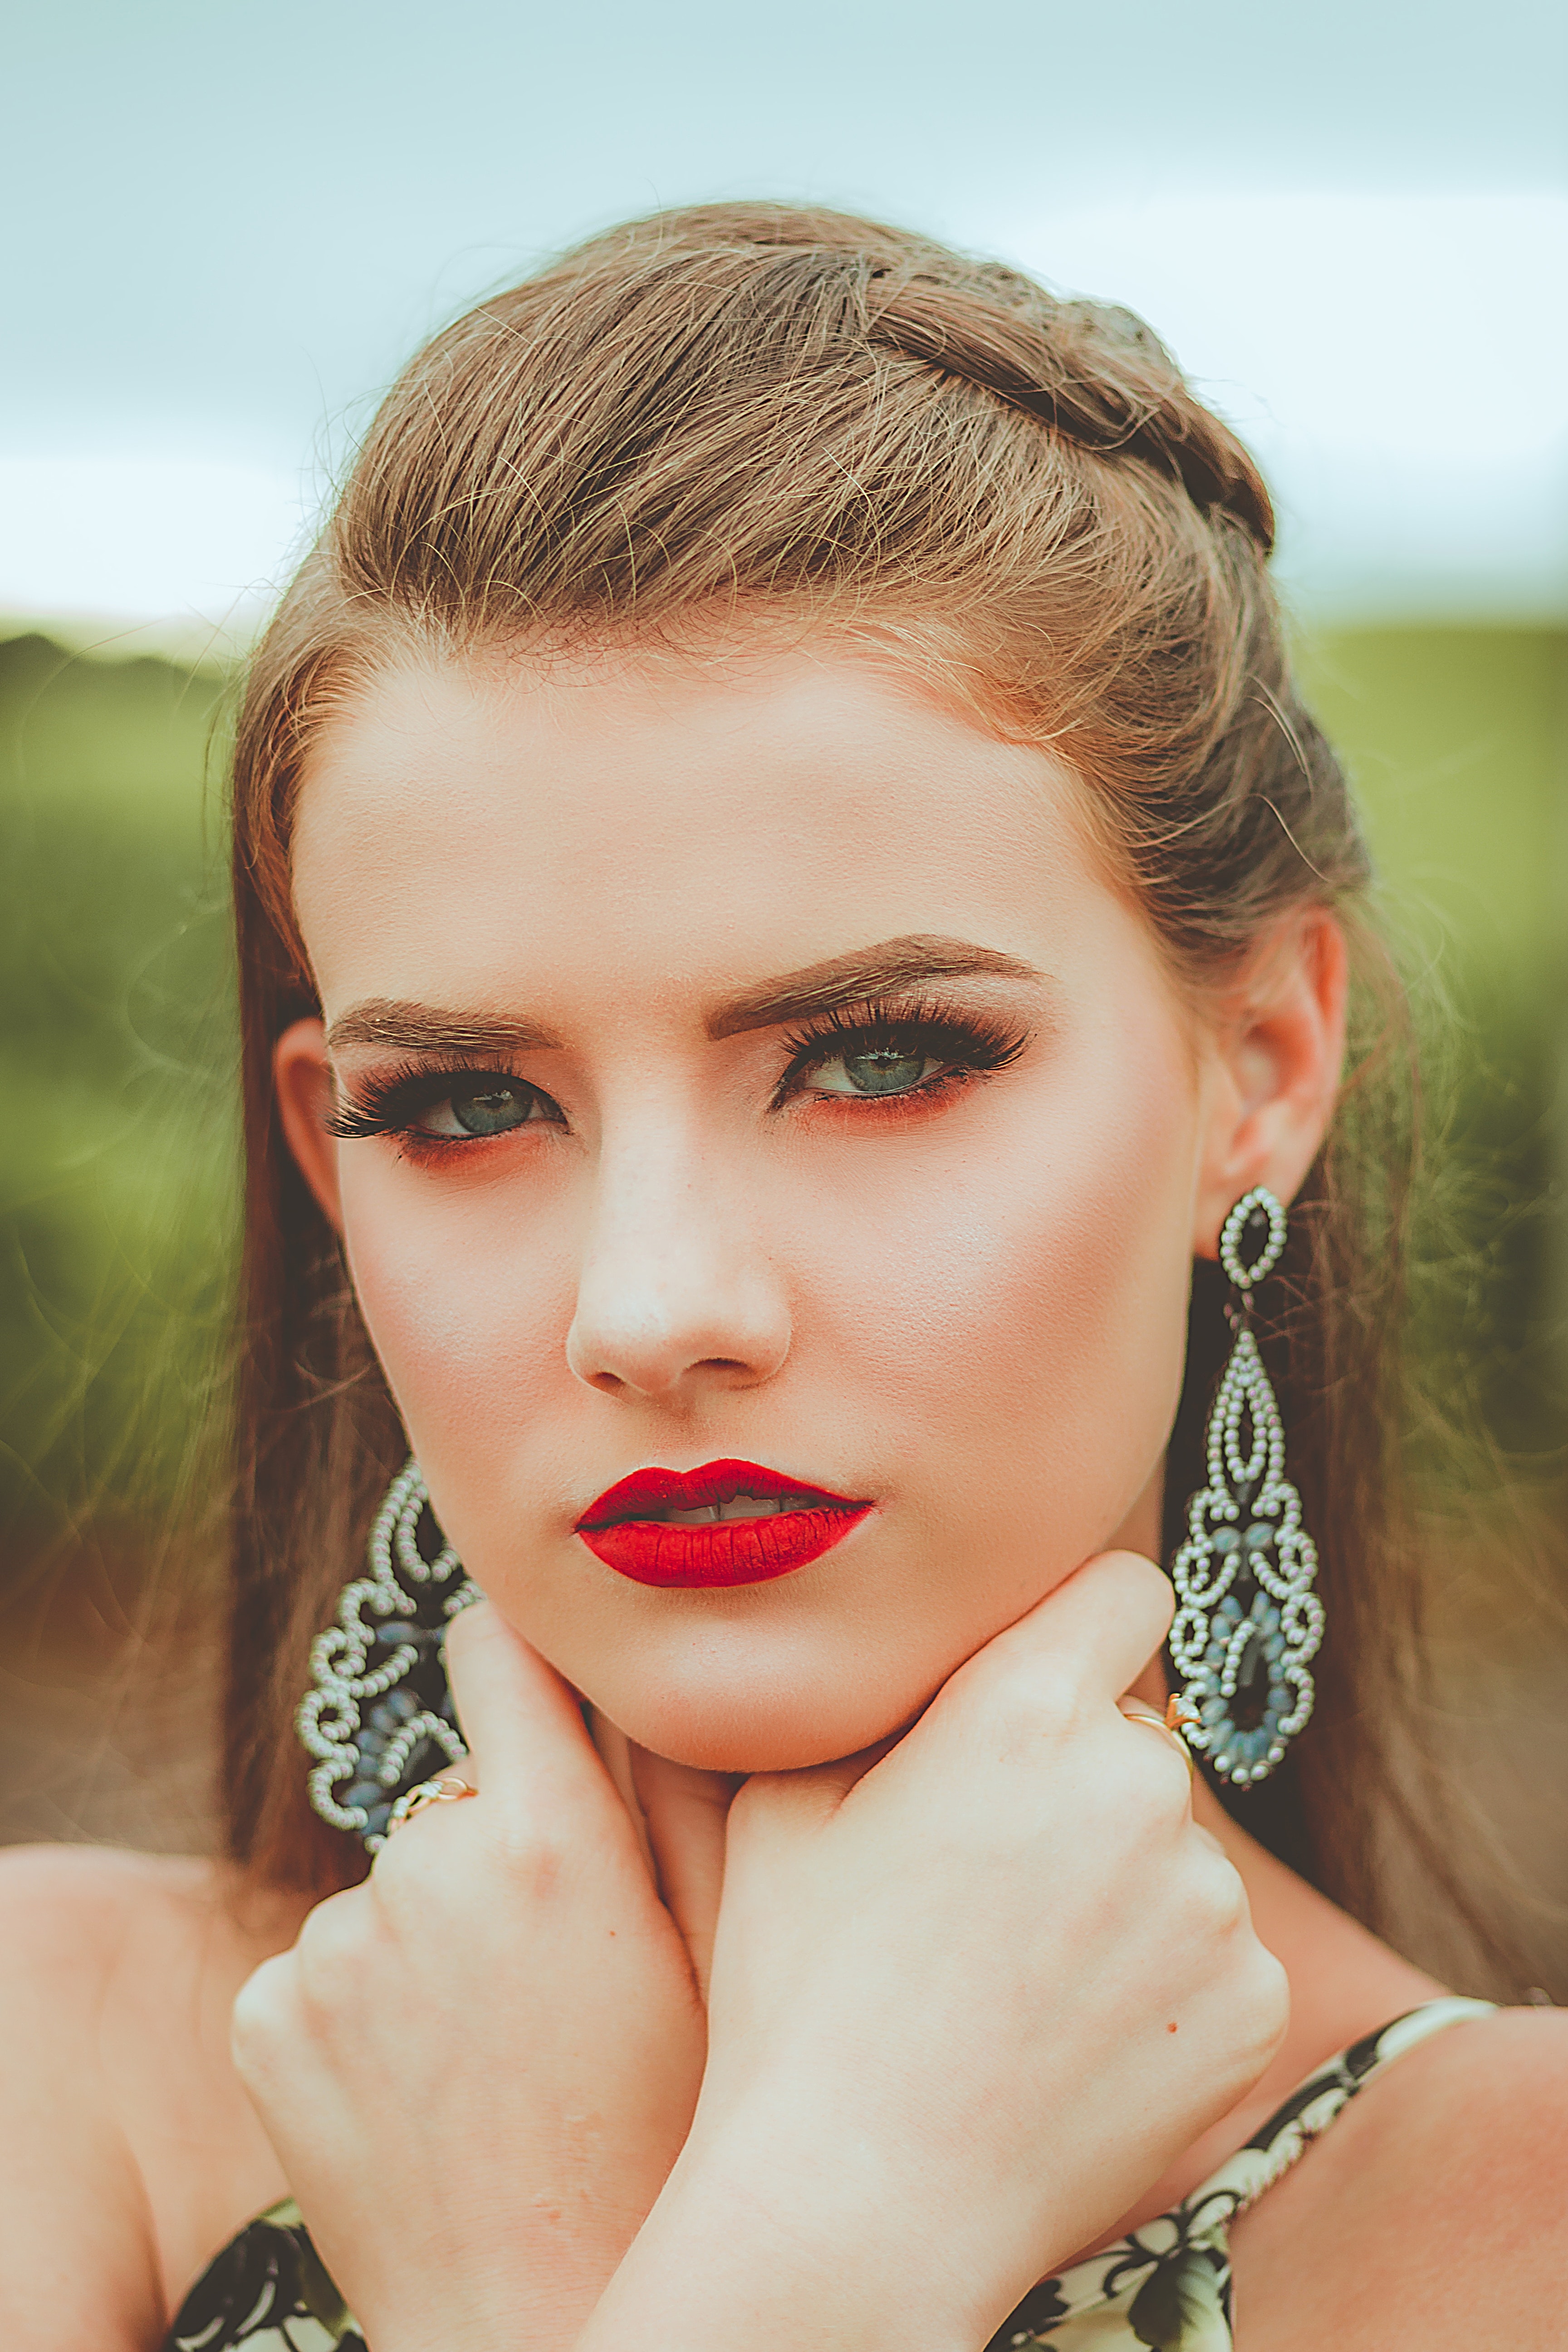
hair, face, lip, eyebrow, hairstyle, beauty, skin, blond, head, chin, eyelash, eye, forehead, model, fashion, close up, cheek, brown hair, long hair, fashion model, photo shoot, photography, ear, eye liner, fashion accessory, lipstick, eyelash extensions, retro style, black hair, jewellery, style